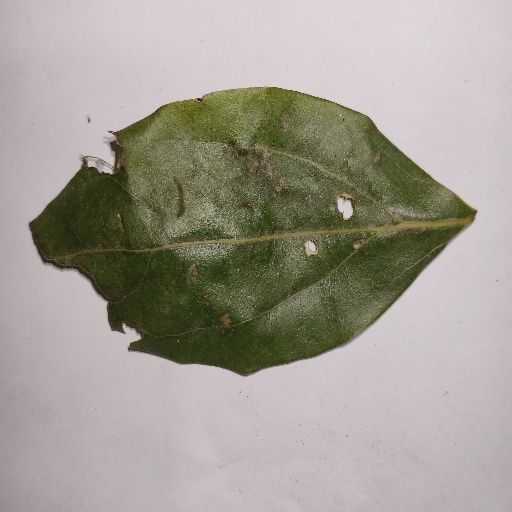
Species: Camphor
Leaf condition: Shot Hole